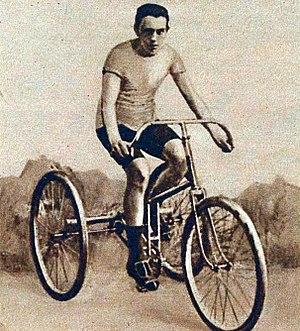
Antony, recordman mondial du kilomètre lancé sur tricycle, en 1 minute 28 sec. (vers 1890).
"""Antony"", de son véritable nom Henri Robert Debray, né le 3 février 1873 à Paris et décédé le 7 février 1949 également dans la capitale, est un ancien coureur cycliste pistard et coureur automobile."